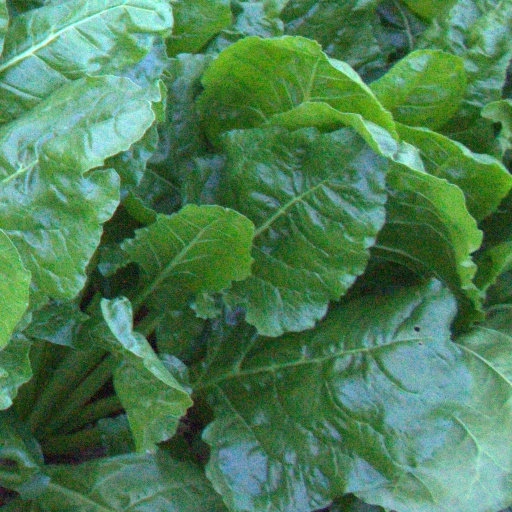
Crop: sugar beet